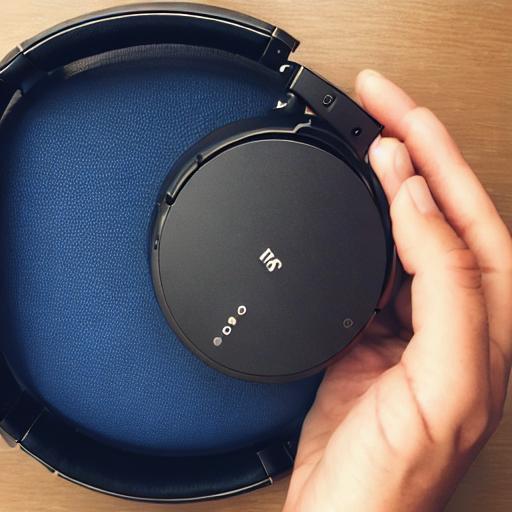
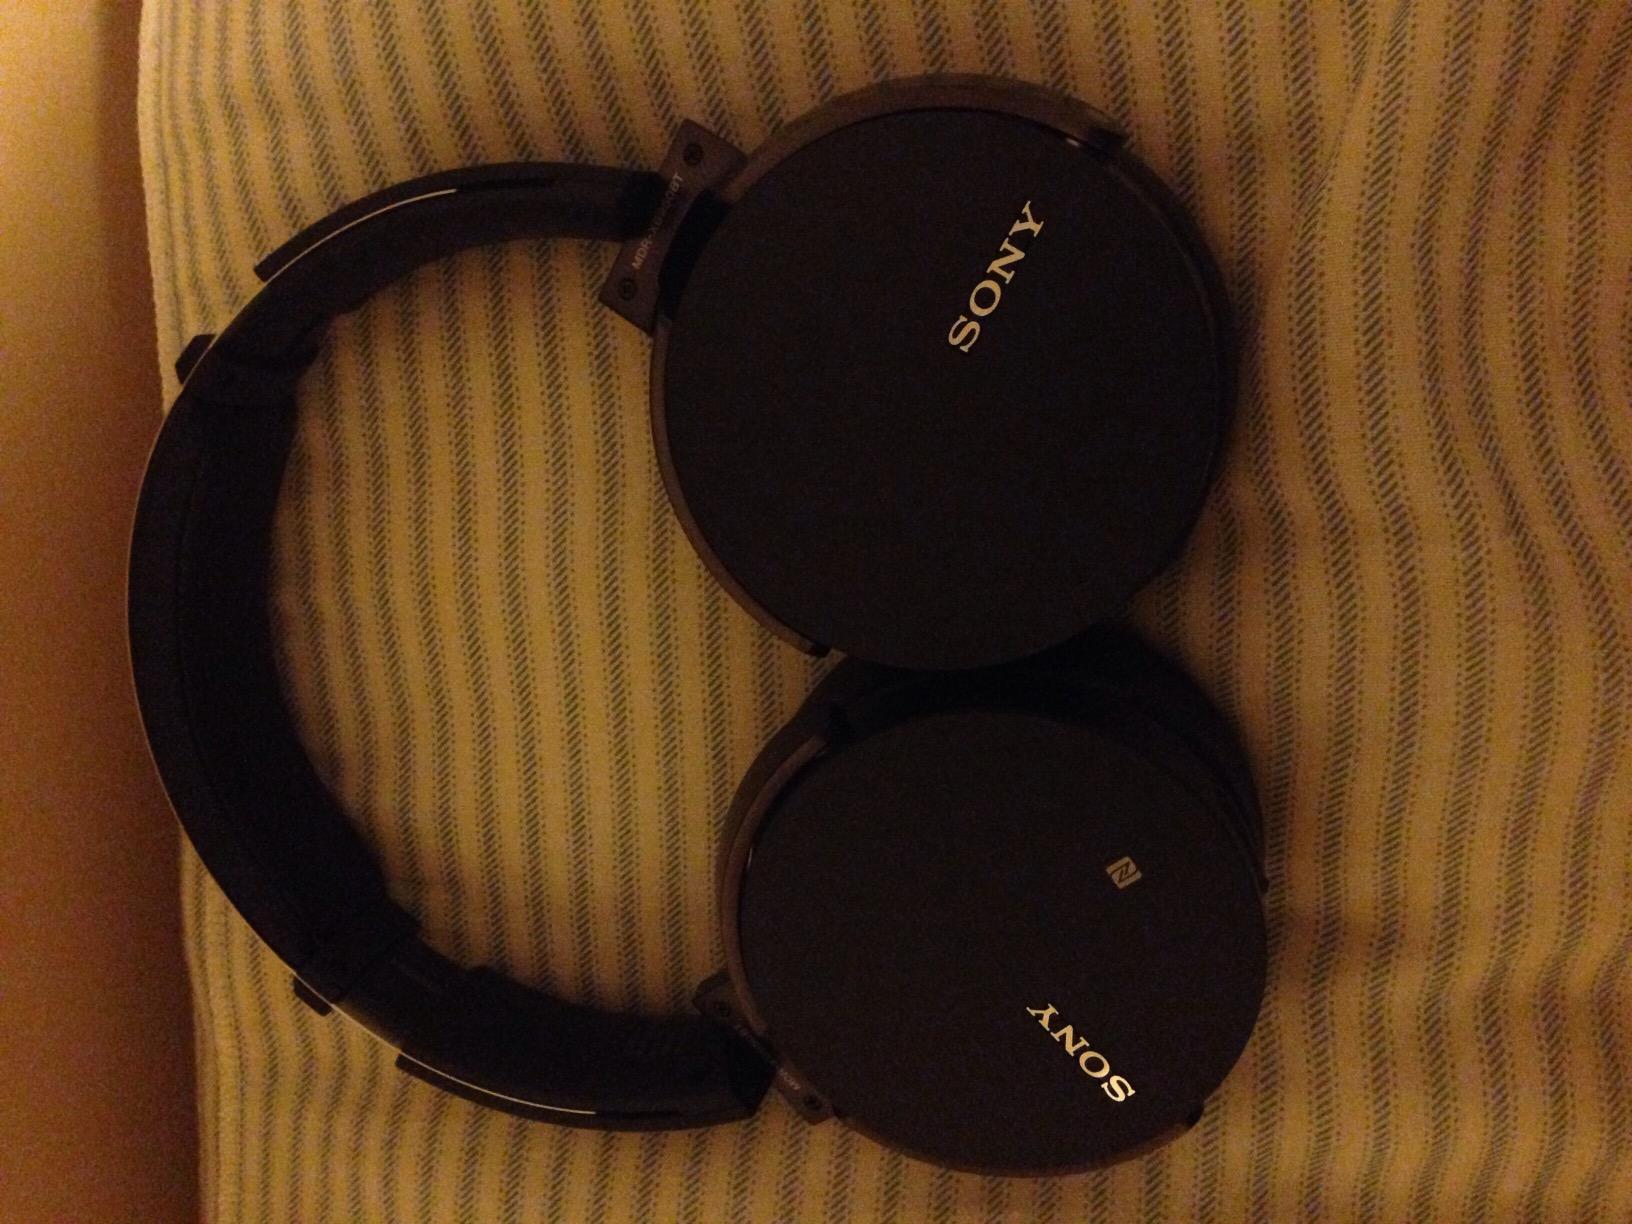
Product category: headphones
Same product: no